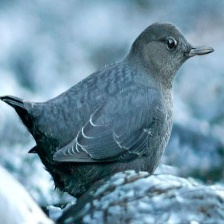
Species: AMERICAN DIPPER
Scientific name: CINCLUS MEXICANUS